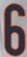
Number: 6